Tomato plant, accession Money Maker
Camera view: vertical (180 deg); turntable rotation: 300 degrees
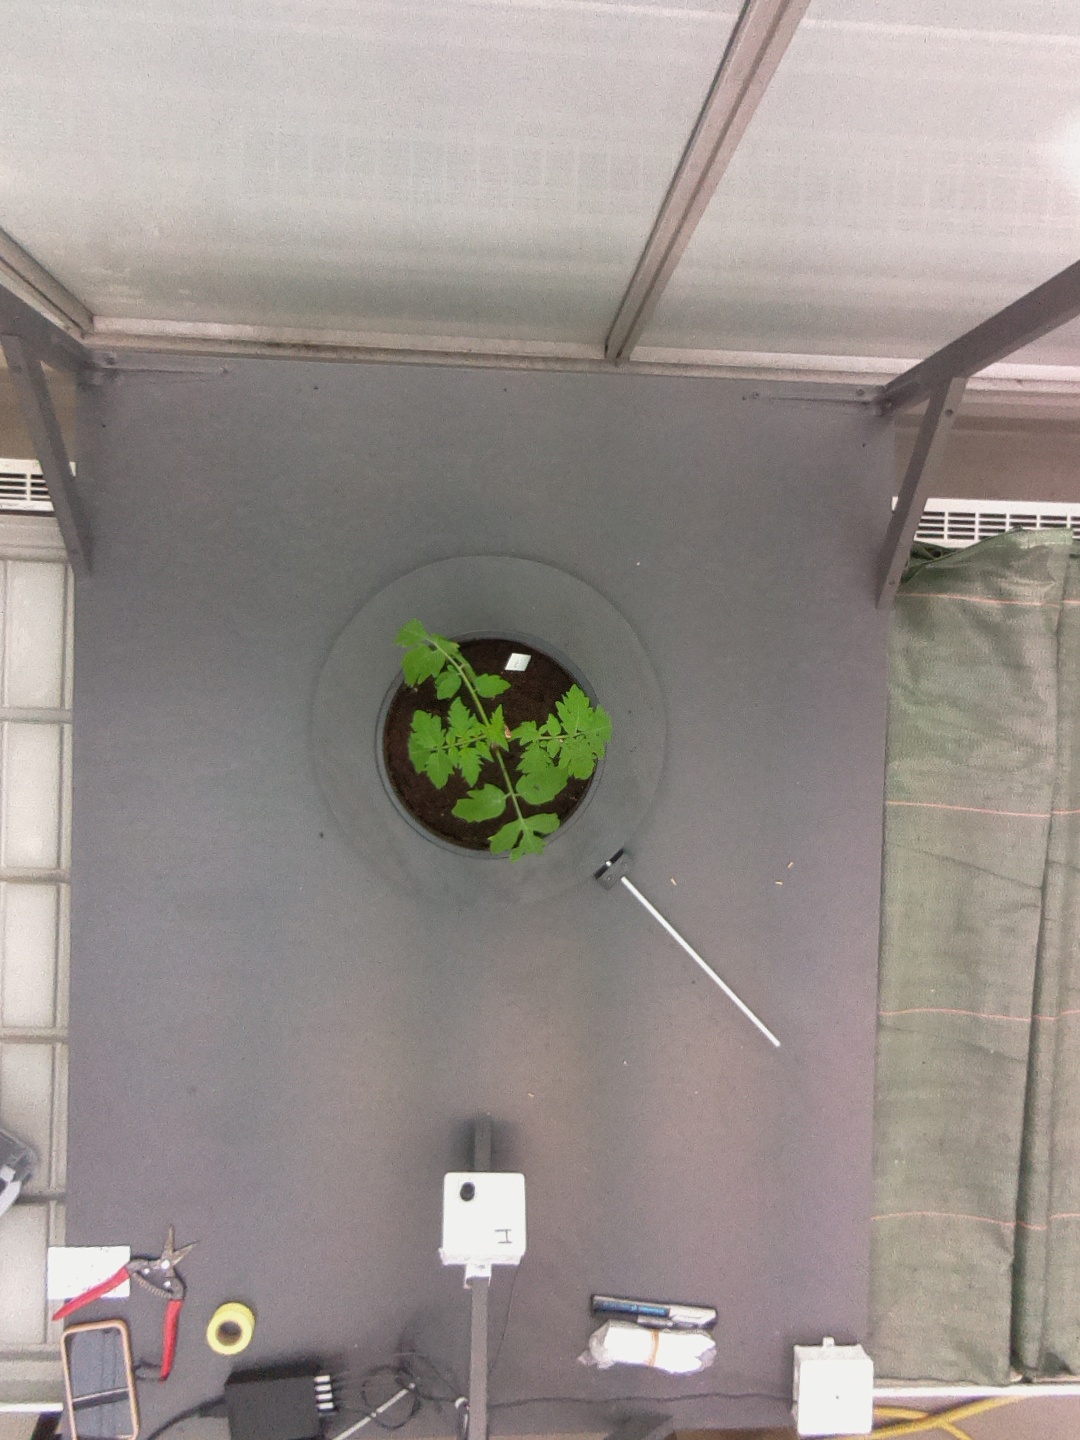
BBCH growth stage 13: 6 of true leaves visible